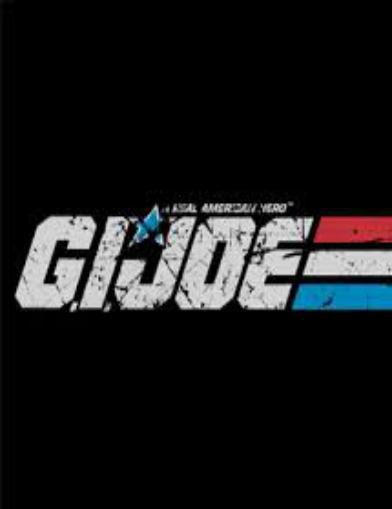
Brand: g.i. joe
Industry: Leisure